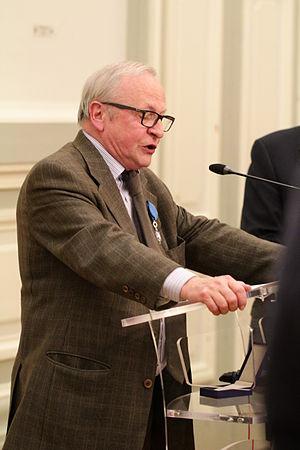
Georges Sorel lors de la cérémonie de l'ordre du mérite national
Georges Sorel, né le 10 août 1948 à Lyon, est une personnalité française du monde du commerce.